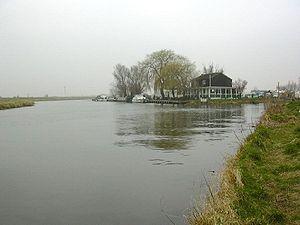
La Cam est une rivière de 65 km de long dans l'est de l'Angleterre, au Royaume-Uni. Elle prend sa source à Ashwell dans le Hertfordshire et se jette dans la rivière Great Ouse à 4 km au sud de la ville d'Ely.